Louis Tomlinson

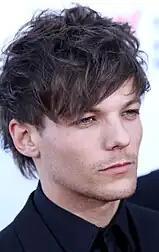
Tomlinson at the 2014 ARIA Music Awards

In 2010, Tomlinson auditioned for the seventh series of the singing competition "The X Factor" in front of main judges Simon Cowell and Louis Walsh and guest judge Nicole Scherzinger. He sang a rendition of "Elvis Ain't Dead" by Scouting for Girls before Cowell requested he sing another song. He then sang "Hey There Delilah" by the Plain White T's and received three yeses from the judges, sending him through to bootcamp. He failed to progress to the "Boys" category at the end of the final bootcamp stage of the competition at Wembley Arena, London, in July 2010. However, after a suggestion from Scherzinger, he was put together with Niall Horan, Zayn Malik, Liam Payne and Harry Styles to form a five-piece boy band called One Direction, thus qualifying for the "Groups" category at judges' houses, mentored by Cowell.